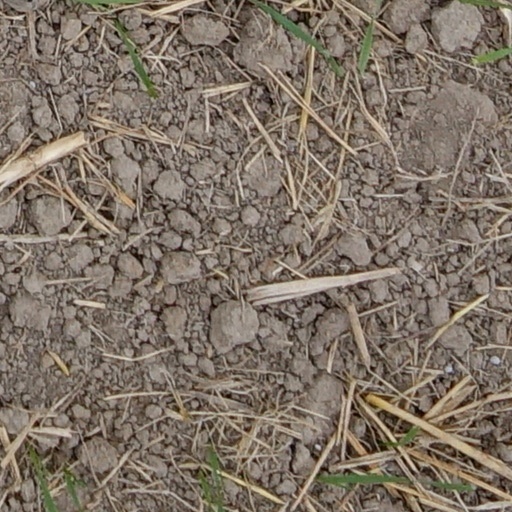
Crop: wheat